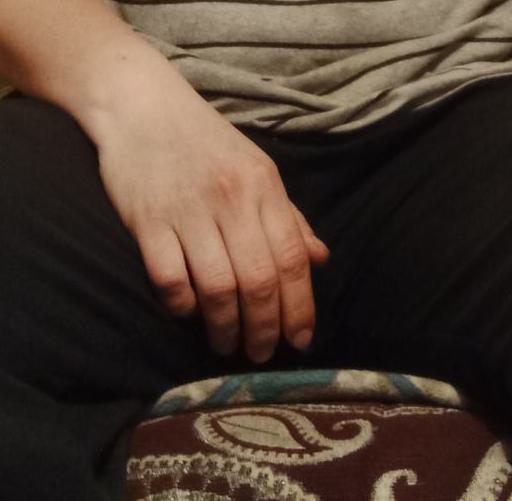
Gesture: no_gesture